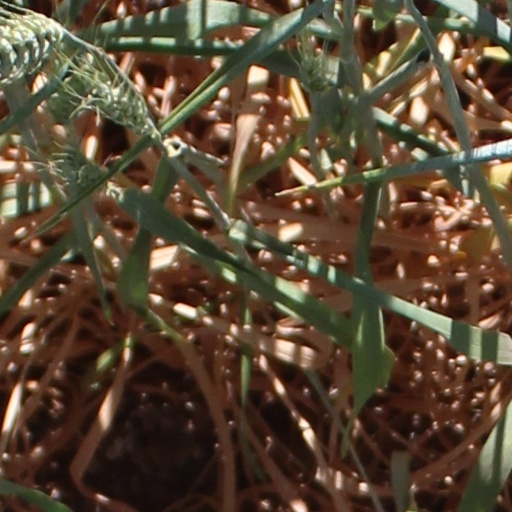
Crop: wheat